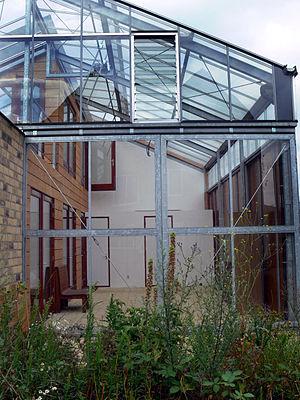
Serre intégrée dans un habitat écologique (dernière tranche de construction des logements de ""E.V.A. Lanxmeer"" (écoquartier construit près de la gare de Culemborg (Pays-Bas, sud-est d'Utrecht). Ce quartier est un projet semi-public d'environ 250 maisons écologiques (à vendre ou à louer en habitat social à loyer modéré), incluant aussi plusieurs immeubles de bureaux et d'une ferme urbaine. Le projet est basé sur la participation constante de représentants des habitants et de leur association (BEL). Il vise une implantation soutenable à faible empreinte écologique et fortes mesures compensatoires et conservatoires, combinant dans l'espace des constructions bioclimatiques, des chemins non imperméabilisés, des bassins de lagunage naturel et de rétention d'eau, un réseau écologique d'espaces verts interconnectés, des techniques douces et intégrée d'épuration et de valorisation et recyclage des déchets (eaux usées) / système énergétique, de manière à augmenter le bien-être des habitants de ce quartier urbain. La zone est écologiquement vulnérable (champ captant et zone de rétention de l'eau). La permaculture et une approche d'architecture organique ont guidé les concepteurs pour les jardins et la ferme notamment. Une petite installation de biogaz traite les eaux grises et les déchets organiques. Un réseau de chaleur alimente le quartier en plus des panneaux solaires thermiques. Certaines maisons sont construites dans des serres horticoles froides. En 2009, un bâtiment semi-public (le «Centre EVA) n'a pas encore été construit faute de soutien de la mairie et quelques maisons doivent encore être construites."
L’éco-habitat ou écohabitat est un habitat bioclimatique basse énergie utilisant en tout ou partie des matériaux écologiques choisis selon le climat régional pour un habitat sain et naturel.